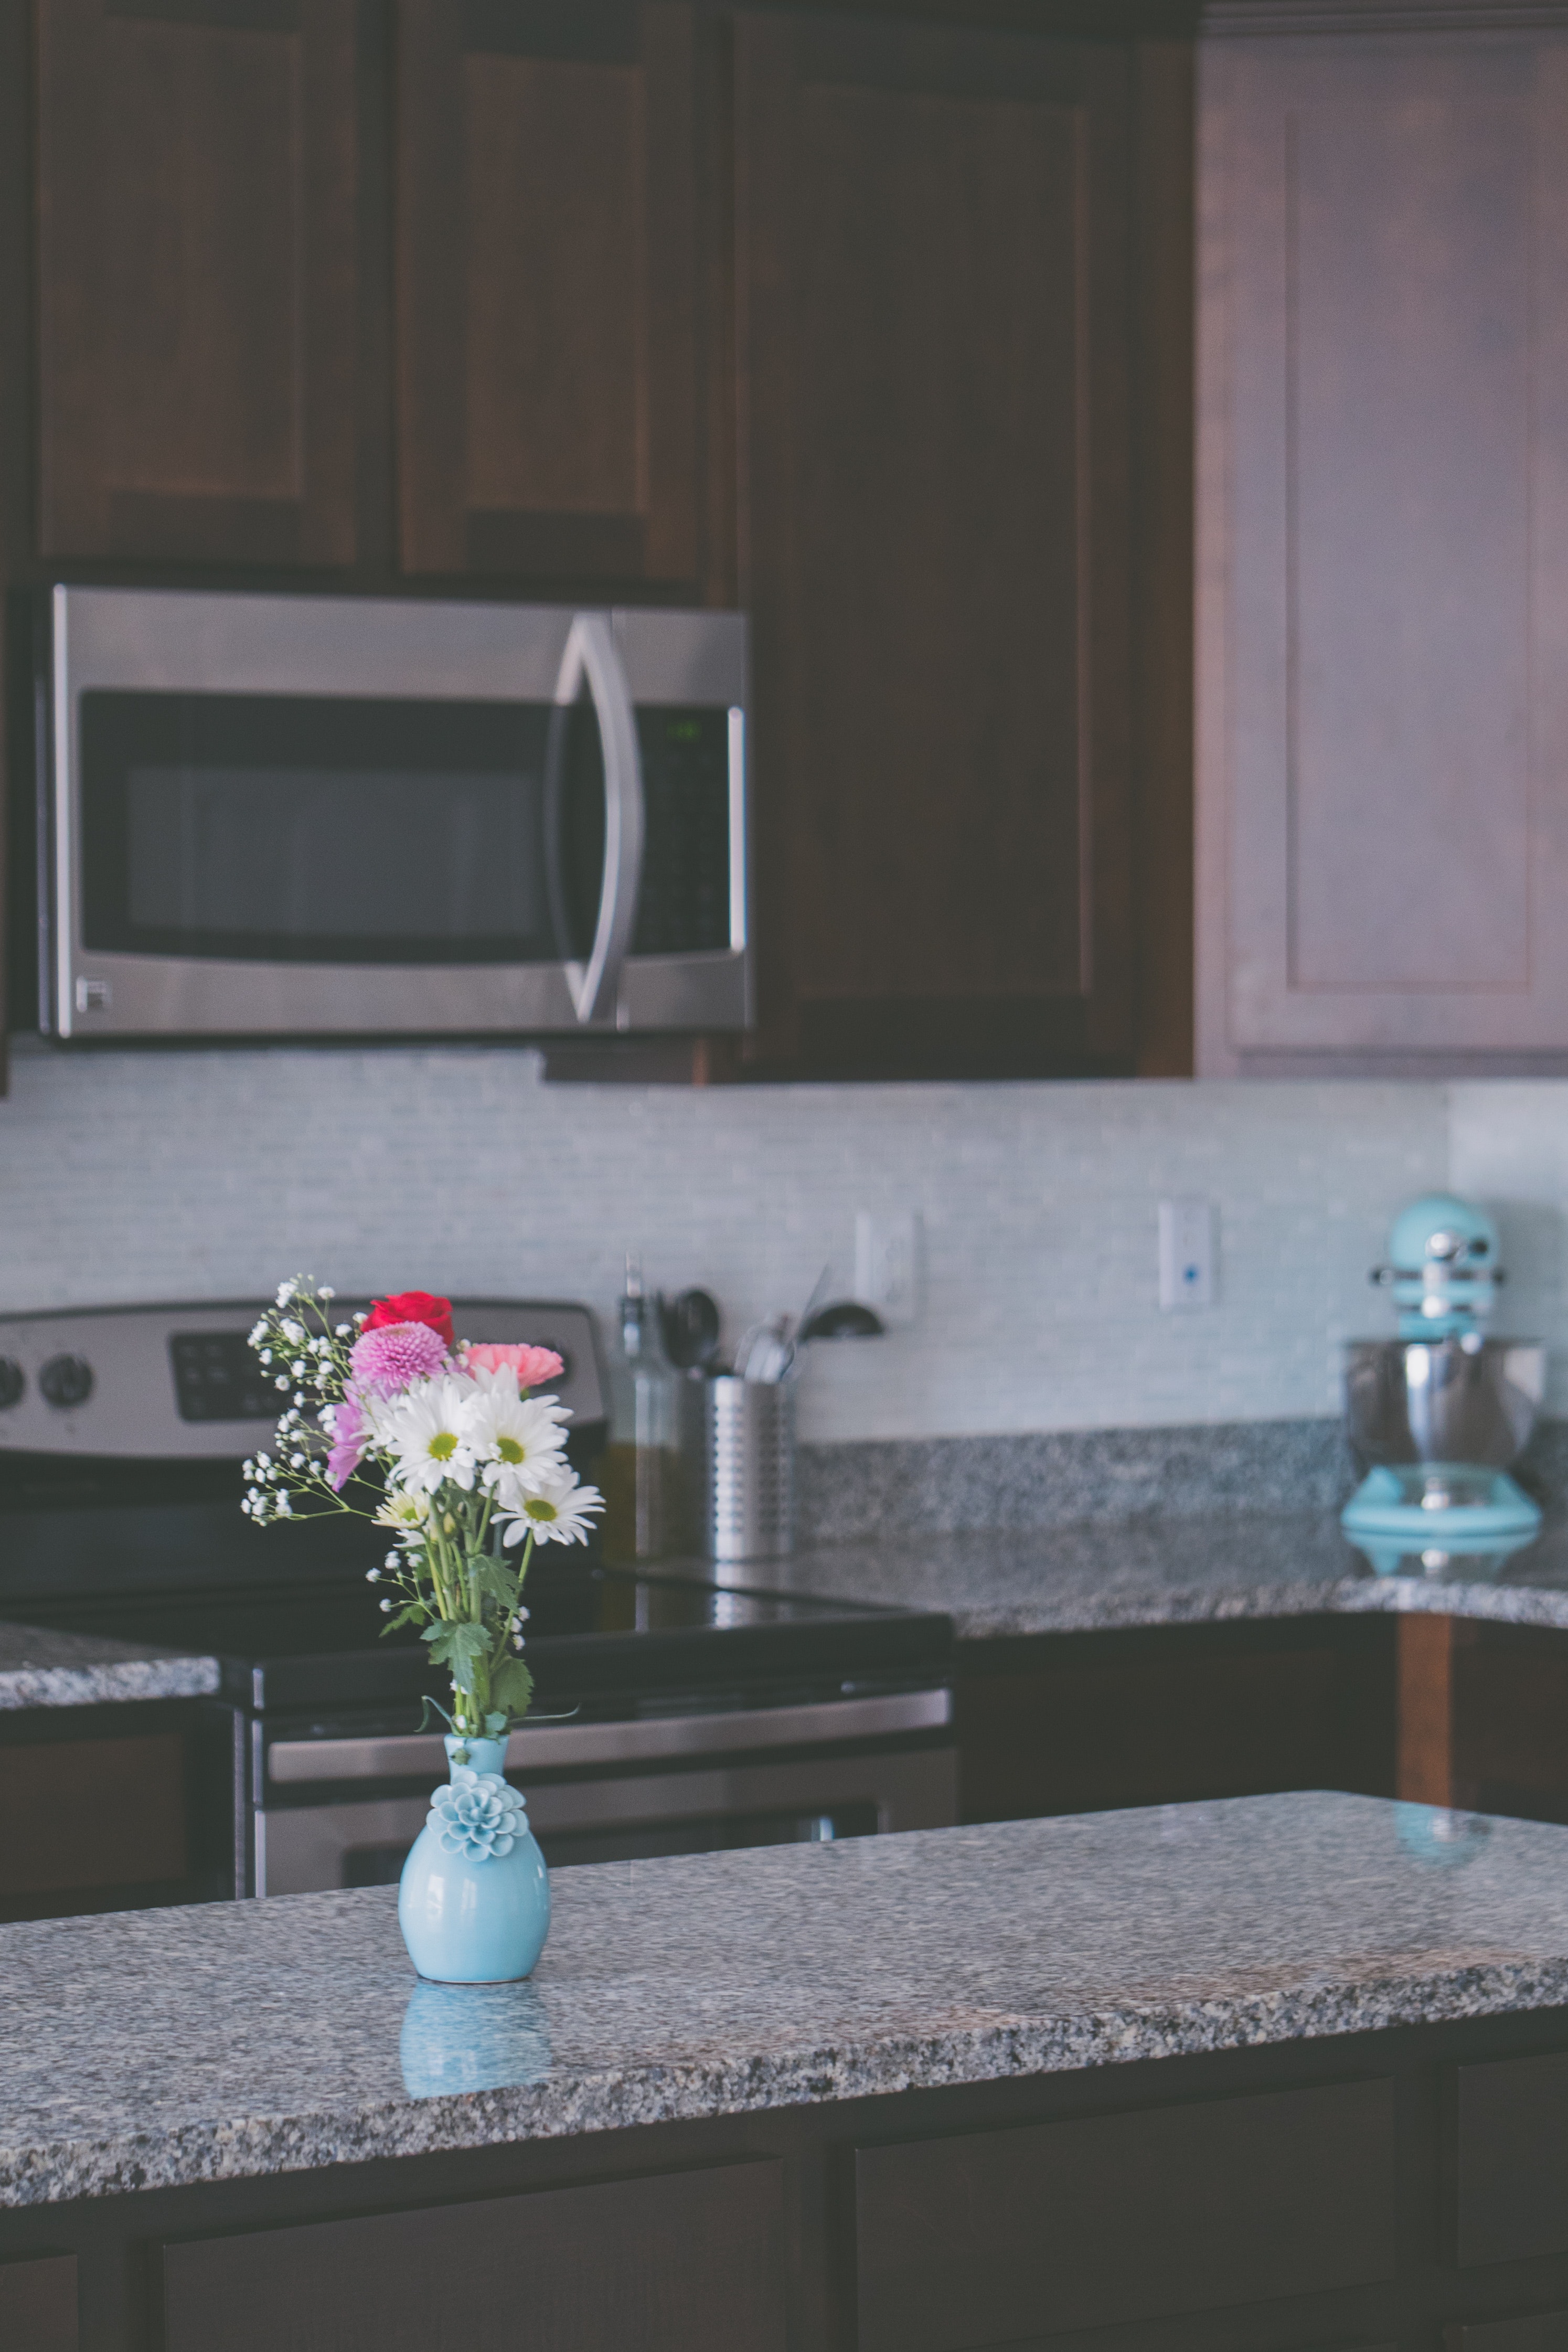
countertop, room, kitchen, tile, turquoise, furniture, granite, interior design, sink, Material property, house, architecture, home, cabinetry, marble, table, glass, plant, flooring, window, flower, floor, building, concrete